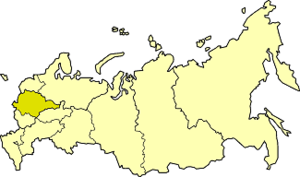
La région économique du Centre est l'une des douze régions économiques de Russie.